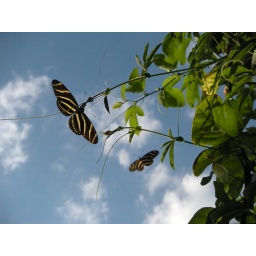
in the butterfly house